Buchloe

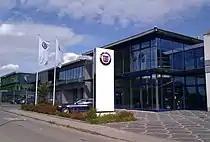
Alpina

A well known business in the town is the car manufacturing company Alpina Burkard Bovensiepen GmbH und Co. Another is the Huber Karwendel Works, which makes the well known Exquisa cream cheese. Furthermore, the Moksel Group has its headquarters in Buchloe.